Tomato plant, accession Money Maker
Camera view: horizontal (90 deg, fisheye); turntable rotation: 90 degrees
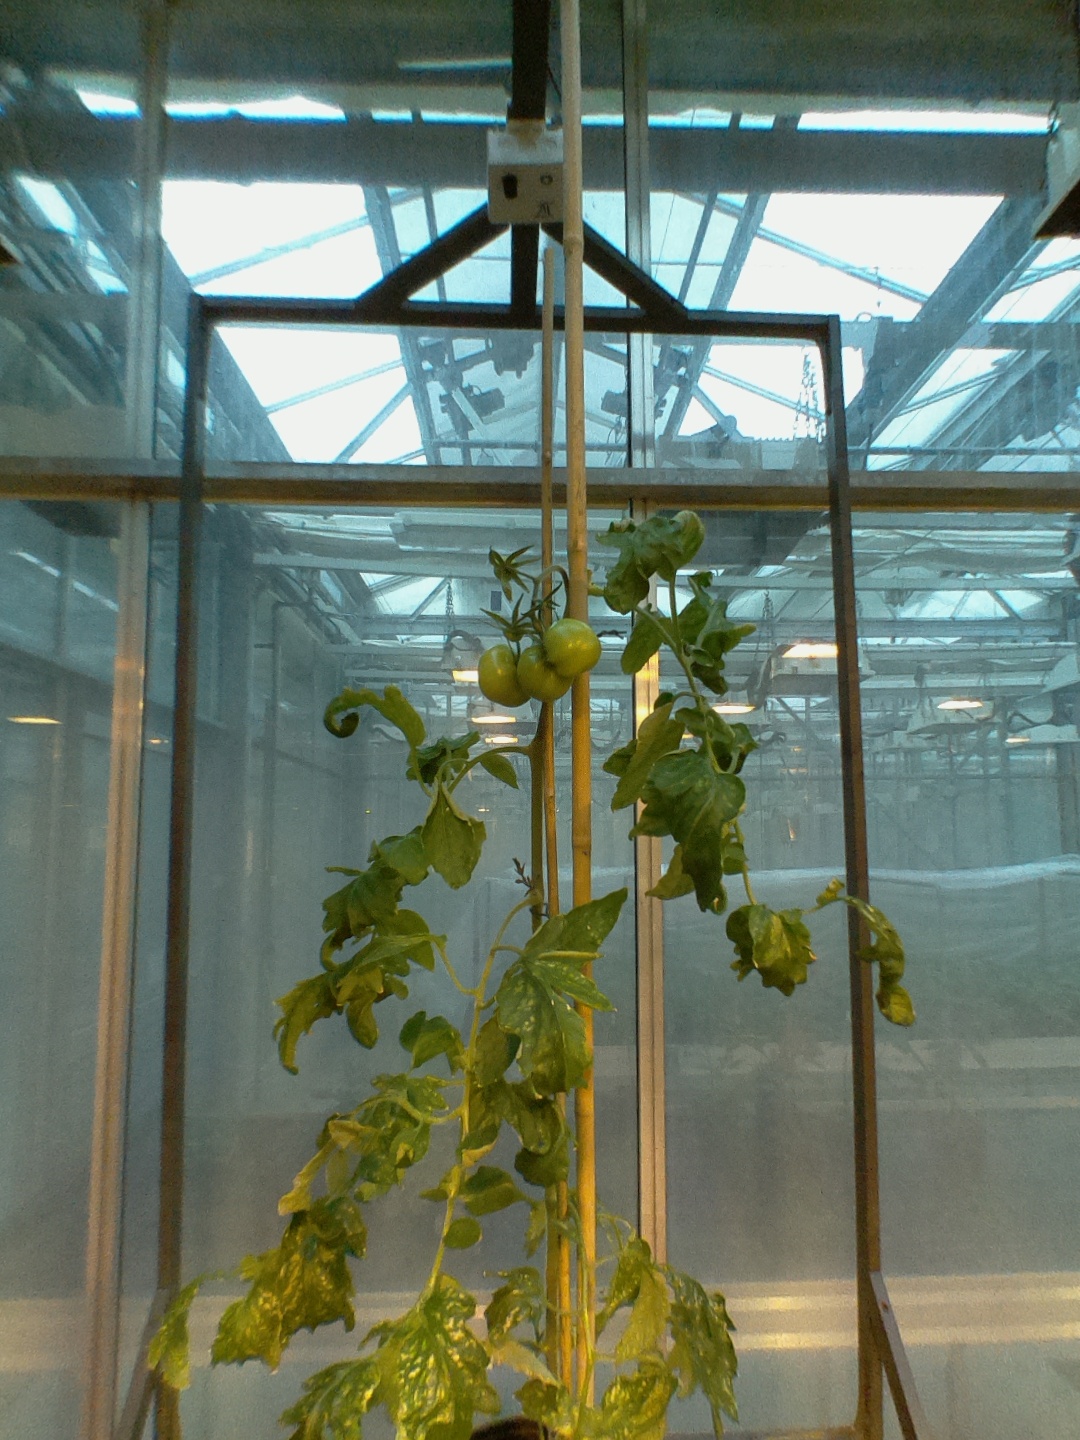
BBCH growth stage 75: 50%-60% of final fruit size